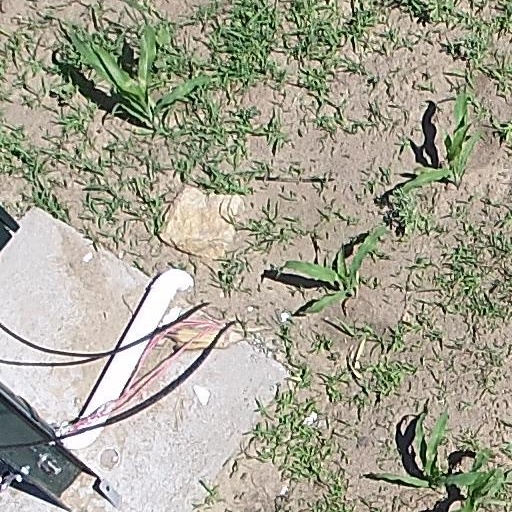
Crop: maize; corn